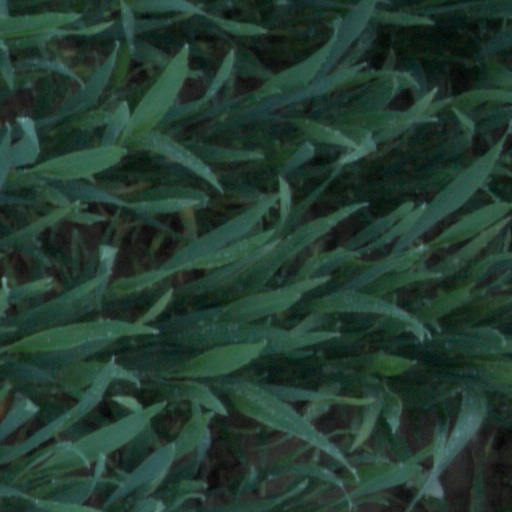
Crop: wheat